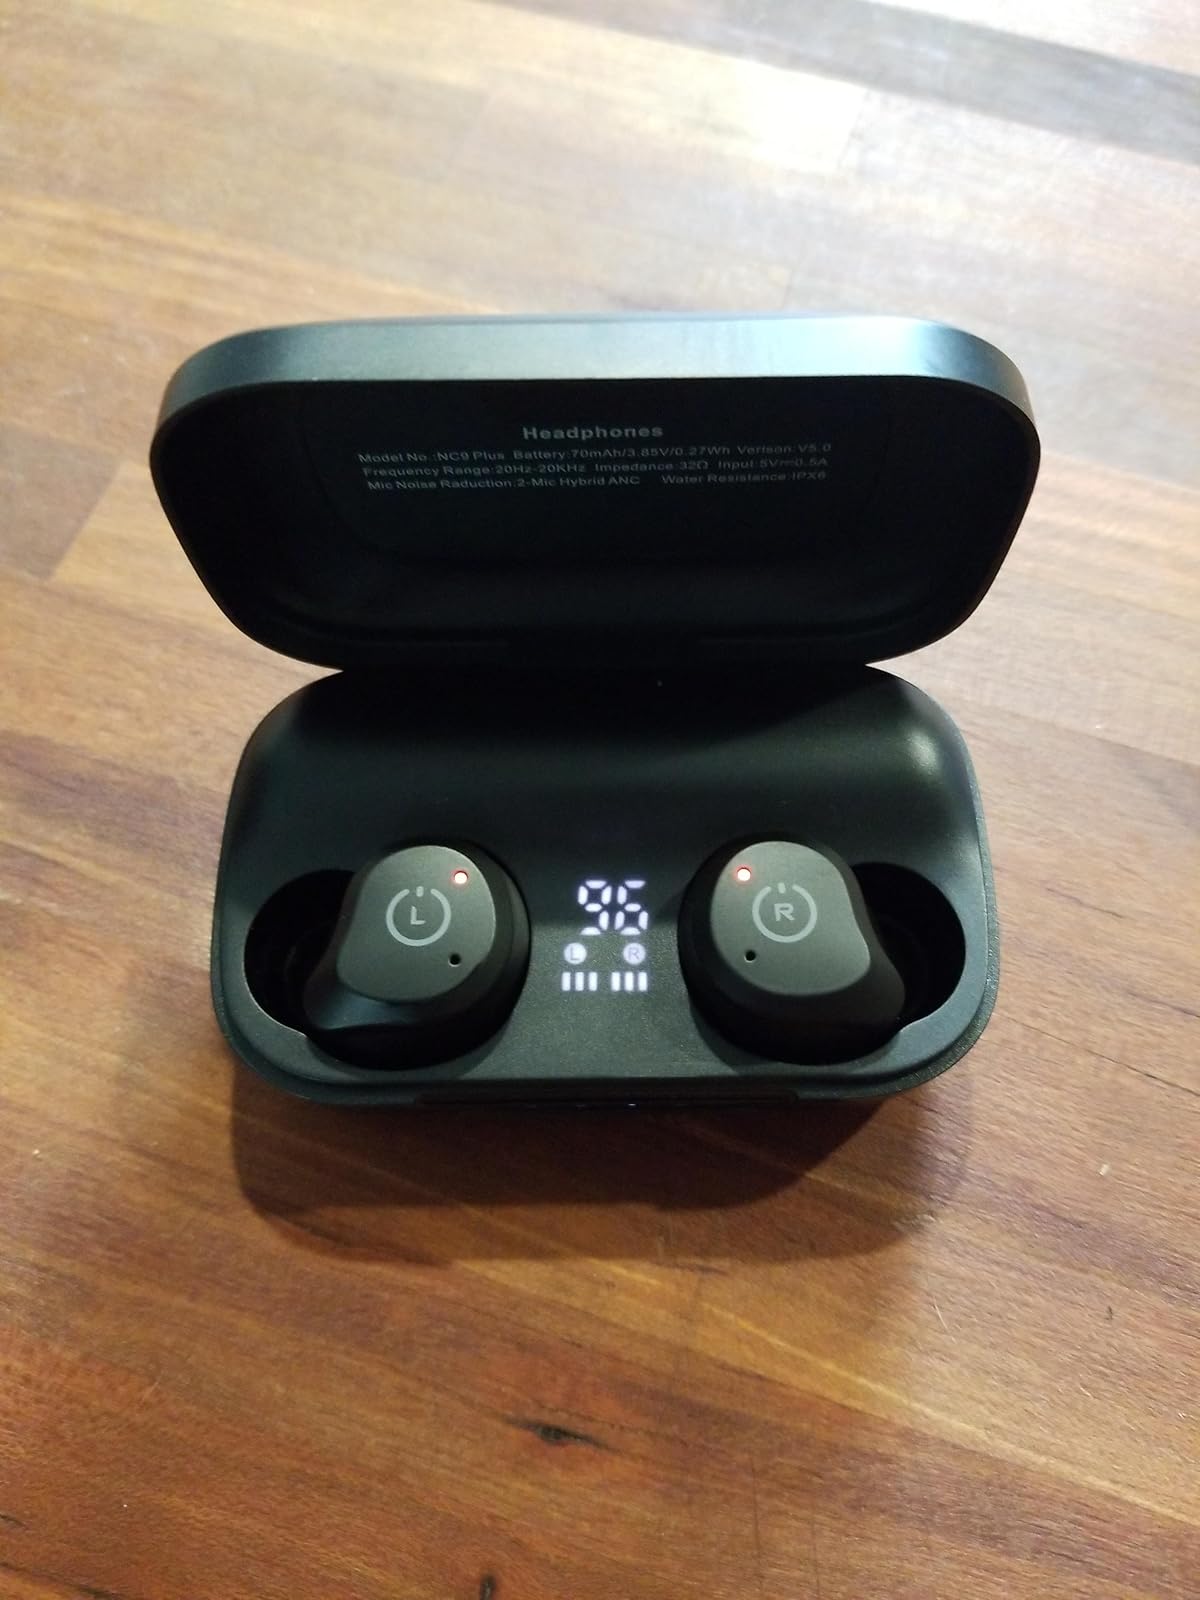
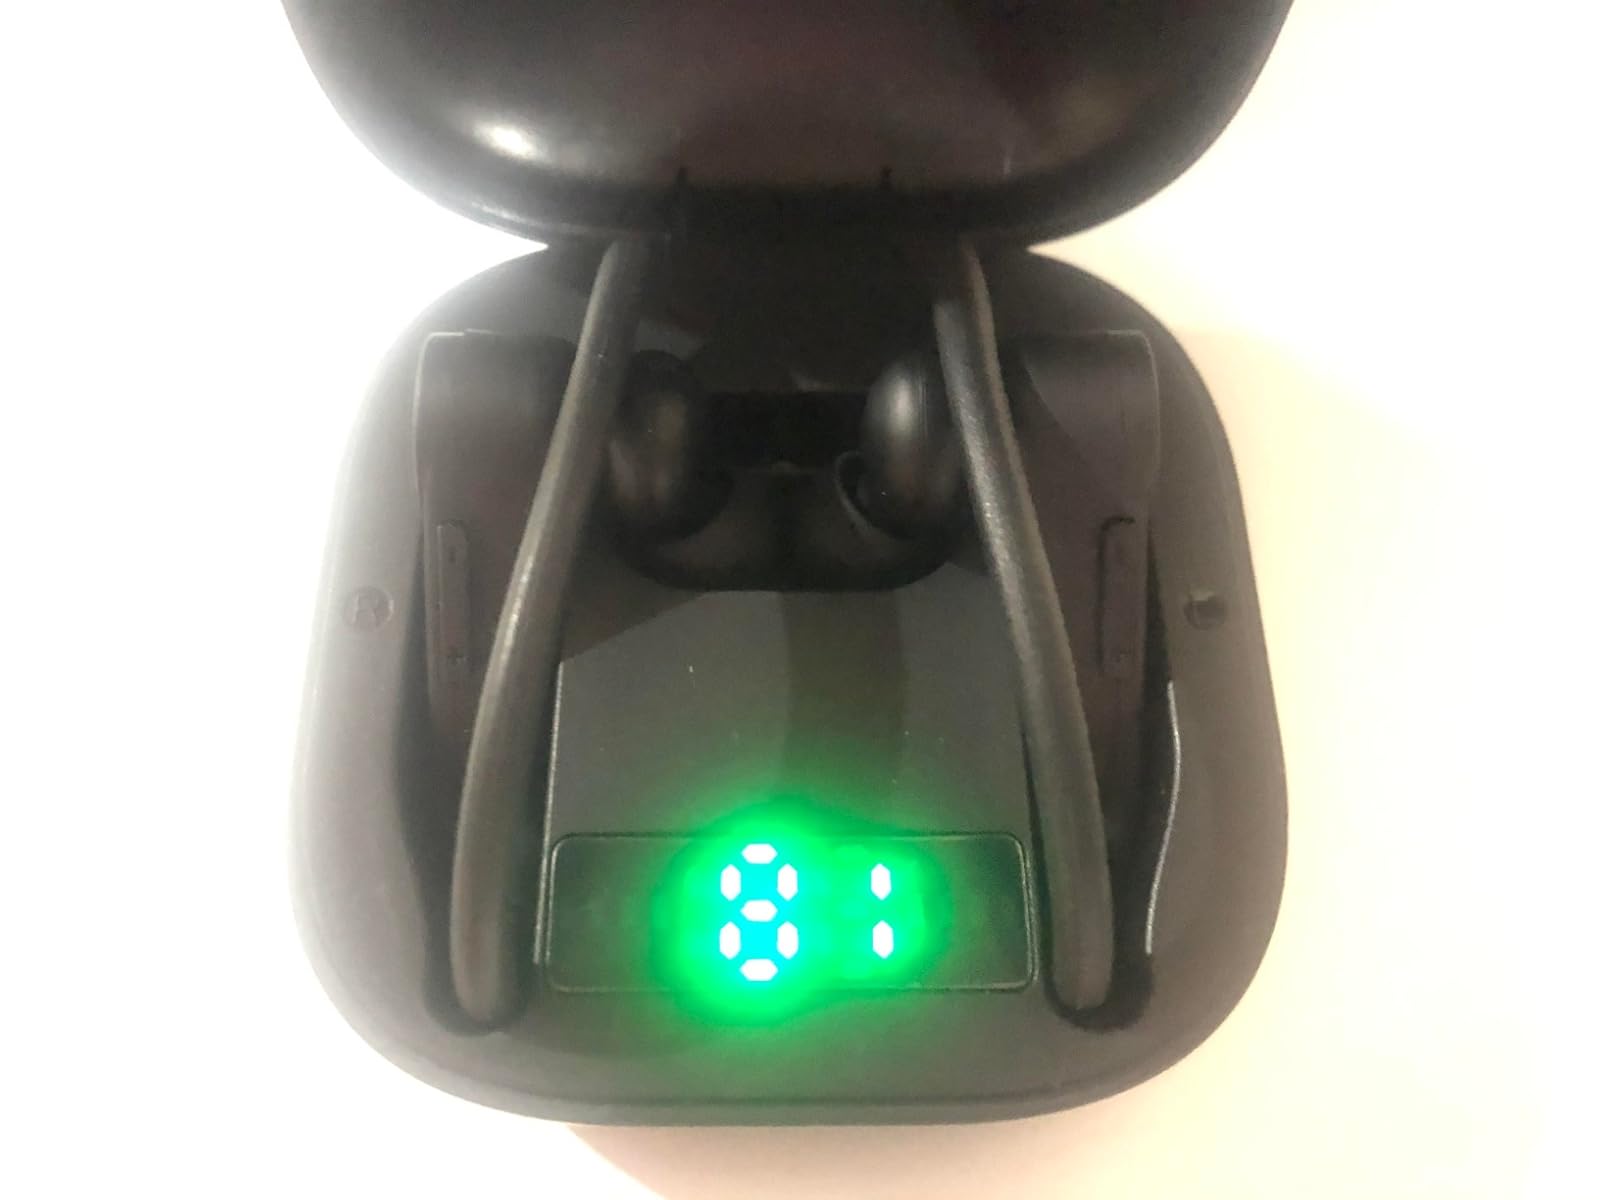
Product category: earbuds
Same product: no